Chet Aubuchon

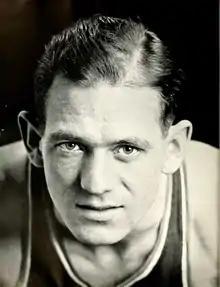
Aubuchon in 1942

Chester Joseph Aubuchon Jr. (May 18, 1916 – April 14, 2005) was an American professional basketball player. He played college basketball for the Michigan State Spartans and was the first player to be named an All-American in program history.